Istanbul Metro

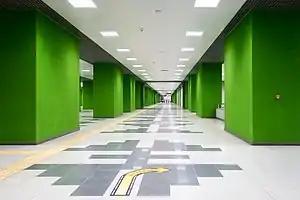
M3 Mahmutbey Metro Station

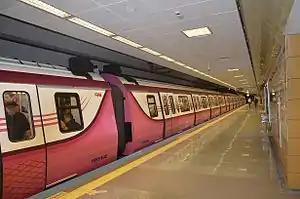
M4 Ayrılıkçeşmesi Metro Station

Apart from the Haliç station on the M2 line, about half of the M1 (mostly M1A) line, Alibeyköy and Kağıthane valleys crossing by the M7 line, viaduct section at Menekşe River of the M3 line and viaduct section at Olimpiyat of the M9 line, the lines are fully underground. All station names are on the bus lines as well.